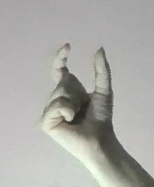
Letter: nun